Coachella Canal

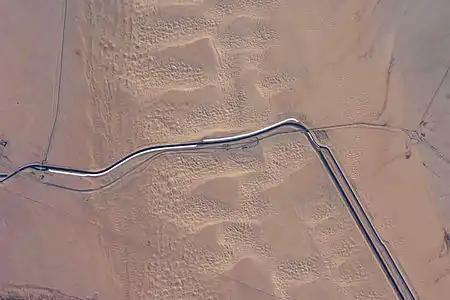
View of the Coachella Canal (upper-left of image) just west of Yuma, Arizona. Note: North is to upper-right.

The Coachella Canal is a aqueduct that conveys Colorado River water for irrigation northwest from the All-American Canal to the Coachella Valley north of the Salton Sea in Riverside County, California.